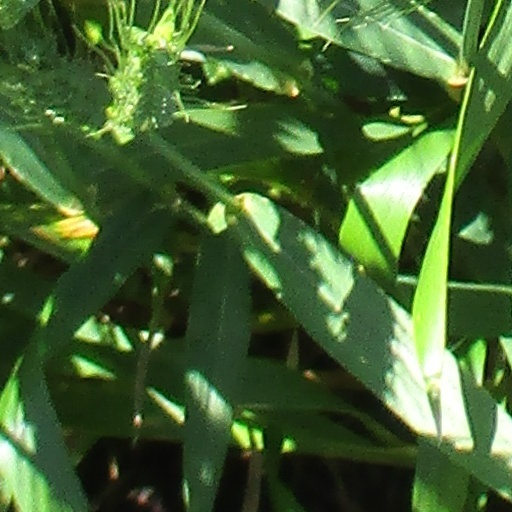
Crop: wheat